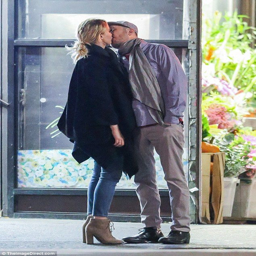
blossoming romance : actor kissed film director during a date on wednesday night